Fyodor Kokoshkin (politician)

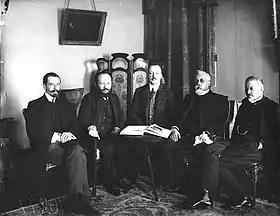
Left to right: Fyodor Kokoshkin, Maksim Vinaver, Vladimir Dmitrievich Nabokov, the Duma Chairman Sergey Muromtsev, Ivan Petrunkevich. December 1907

After the 1907 dissolution of the Russian Duma, Kokoshkin co-authored and signed the Vyborg Manifesto, which he was promptly arrested for to spend three months in prison. As all other signatories of the document he was stripped of the right to ballot for the State Duma. Also that year, alongside several other members of the Kadet Party he was expelled from the Moscow Dvoryanstvo Assembly.